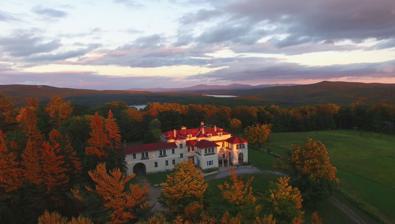
Building: Aldworth Manor
Country: United States of America
Year built: 1908
Historic house in New Hampshire, United States United States historic place Aldworth Manor U.S. National Register of Historic Places Aerial view, 2015. Show map of New Hampshire Show map of the United States Location Aldworth Road, on a hill above the north side of the Chesham-Harrisville Rd., Harrisville, New Hampshire Coordinates 42°57′00″N 72°06′55″W / 42.9499°N 72.1154°W / 42.9499; -72.1154 Area 4 acres (1.6 ha) Built c.1850; 1905; 1915 Architect Fuller & Delano Company (1905); Kilham & Hopkins (1915) Architectural style Late 19th And 20th Century Revivals, American Neo-Renaissance MPS Harrisville MRA NRHP reference No. 86003244 Added to NRHP January 14, 1988 Aldworth Manor , also known as the Arthur E. Childs House , is a historic summer estate house in rural Harrisville, New Hampshire .  The house is located at the top of a hill at the end of Aldworth Road, formerly the estate's access drive, and was one of the premiere estate houses of the early 20th century in the town. The house was originally built c.1850 in Worcester, Massachusetts . It was inherited by Arthur E. Childs, a Worcester native from a wealthy family, in the early 20th century. Early history Another view of the main house, 2013. The houses of Arthur E. and Alice Childs and Sophie Moen in Boston, 2012. The house that would become Aldworth Manor was originally built by the iron founder William W. Wheeler by 1851 on land in Worcester, Massachusetts that he had acquired in 1848. The house was first located at 104 (originally numbered 30) Lincoln Street, a few blocks from Lincoln Square. In 1867 the house was purchased by Philip L. Moen, president of the Washburn & Moen Manufacturing Company. Upon his death in 1891, the house was willed to Philip W. Moen, his eldest son. When he in turn died in 1904, it was willed to his sister, Alice, wife of Arthur E. Childs of Boston. This came with the stipulation that she must live in the house to receive the property. As residents of Boston, Mr. and Mrs. Childs apparently had no interest in living in Worcester, but they were in possession of a farm in Harrisville, New Hampshire on which Childs had proposed to build a hunting lodge. As Alice Childs had also been willed $1,000,000 along with the house, they decided to find a workaround that allowed them to keep the money but not have to reside in Worcester. Beginning in 1905 the Childs had the house transported in pieces to Harrisville by train on seventeen railroad cars, and then hauled to what was then called Chesham Hill Farm, where it was reassembled and restyled in the Colonial Revival style. The architect for the relocation and initial remodeling was the Fuller & Delano Company of Worcester. This first phase of development was complete by 1908. In 1915 the Childs had the house renovated again, this time into a Renaissance villa. The architects this time were Kilham & Hopkins of Boston. In addition to moving the house, Childs extensively landscaped the farm property, which was 500 acres (200 ha) at its greatest extent. The entry drive is flanked by rhododendrons Childs had imported, and built an elaborate terraced garden east of the house. Beyond the terraced garden is a reflecting pool and pergola supported by Tuscan columns. South of the pergola is a garden house with tile roof and brick flooring. A carriage house from 1915 stands to the northwest of the main house. Later history The property has seen a variety of uses in the years since Childs owned it. The property has been reduced in size, and the main house has had mainly institutional owners. It has been used as a sanatorium , served as campus for several educational institutions, including Thomas More School, a boys' boarding school, in the 1960s, Antioch University New England , and as a missionary publishing house. These uses, necessitating alterations of the main house's interior, have to some extent compromised its integrity. The Mountain Missionary Society undertook some restorative work in the 1980s. After being in danger of demolition, a new owner purchased the manor in 2014 and began restoring it in 2015. It now serves as a venue for weddings and other events. A 4-acre (1.6 ha) parcel including the main house and a number of outbuildings was listed on the National Register of Historic Places in 1988. See also National Register of Historic Places listings in Cheshire County, New Hampshire Notes